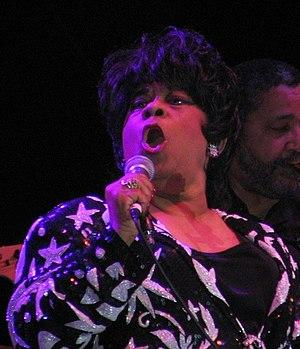
Le Grammy Award for Best Jazz Vocal Performance, Female est un prix décerné de 1981 à 1991 lors de la cérémonie des Grammy Awards.